Scottish New Zealanders

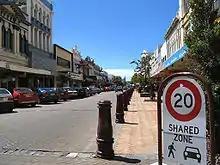
Cnr of Esk and Dee Streets, looking up Esk st, one of the main shopping streets of Invercargill.

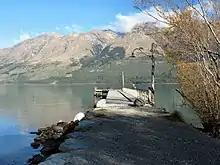
Looking at Lake Wakatipu from Glenorchy

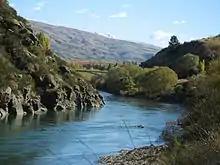
View of the Clutha River towards Roxburgh Bridge.

There are Scottish placenames all over New Zealand, but they tend to be concentrated in the southern part of South Island. Notable Scottish placenames in New Zealand include: